Holy Angels Catholic Church (Sandusky, Ohio)

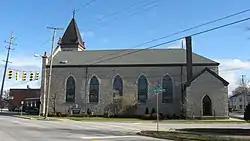
Holy Angels Catholic Church (Sandusky, Ohio)

Holy Angels Church is the oldest extant church building in the Roman Catholic Diocese of Toledo and Erie County, Ohio. The stone Gothic Revival style church is located on West Jefferson Street at Tiffin Avenue and Clinton Street in Sandusky, Ohio.